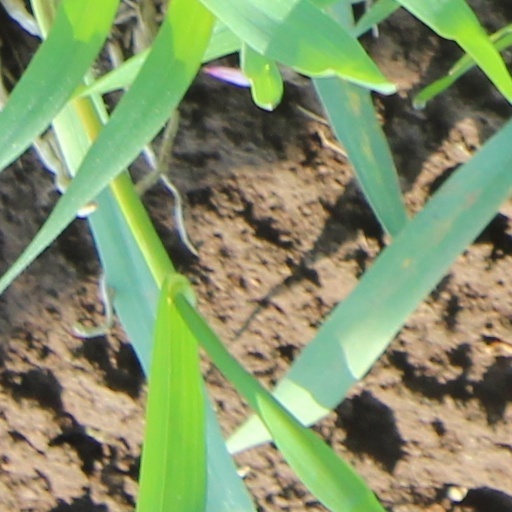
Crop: wheat